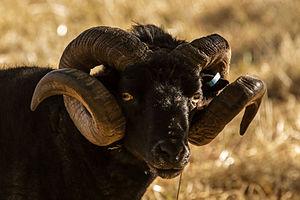
Le Hebridean est une race de petit moutons noir d'Écosse, semblable à d'autres membres du groupe des moutons d'Europe du Nord à queue courte. Ils ont une courte queue triangulaire. Ils ont souvent deux paires de cornes. Ils ont été autrefois nommés moutons de "St Kilda", bien que contrairement aux moutons Soay et Boreray, ils ne sont probablement pas originaire de l'archipel Saint-Kilda.